Senghenydd colliery disaster

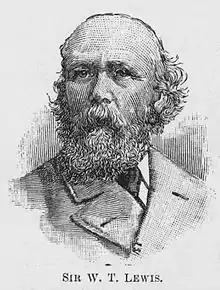
Sir William Lewis in 1891

South Wales miners, including those at Universal, were paid on a rate determined by the Sliding Scale Committee, which fixed wages on the price coal fetched at market. When the price of coal slumped in the late 1890s, low wages led to industrial unrest and, in 1898, a strike that the men at Universal joined at the end of April. The Monmouthshire and South Wales Coal Owners' Association refused to replace the scale, and the strike ended on 1 September with some small concessions granted by the owners. The colliery resumed production and in 1899 was producing of coal a week.